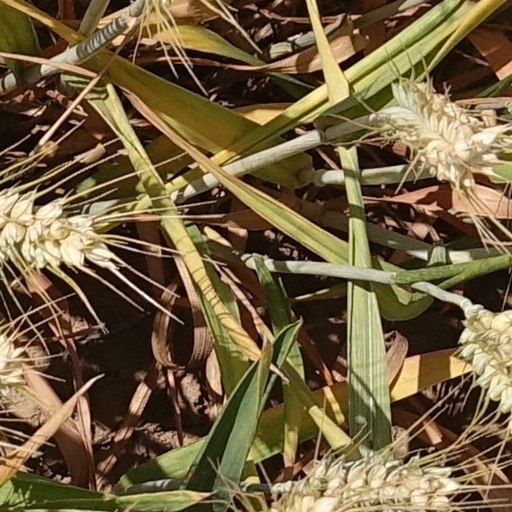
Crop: wheat